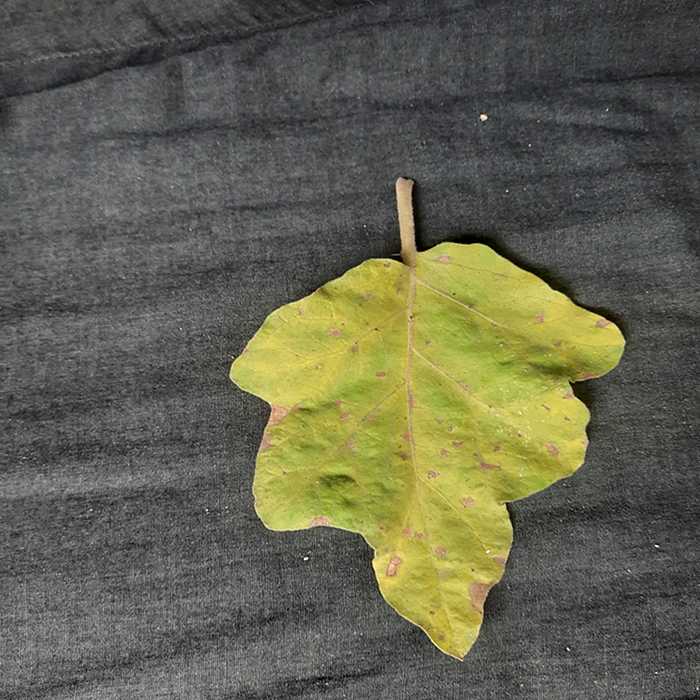
Plant: Eggplant
Label: Eggplant verticillium wilt